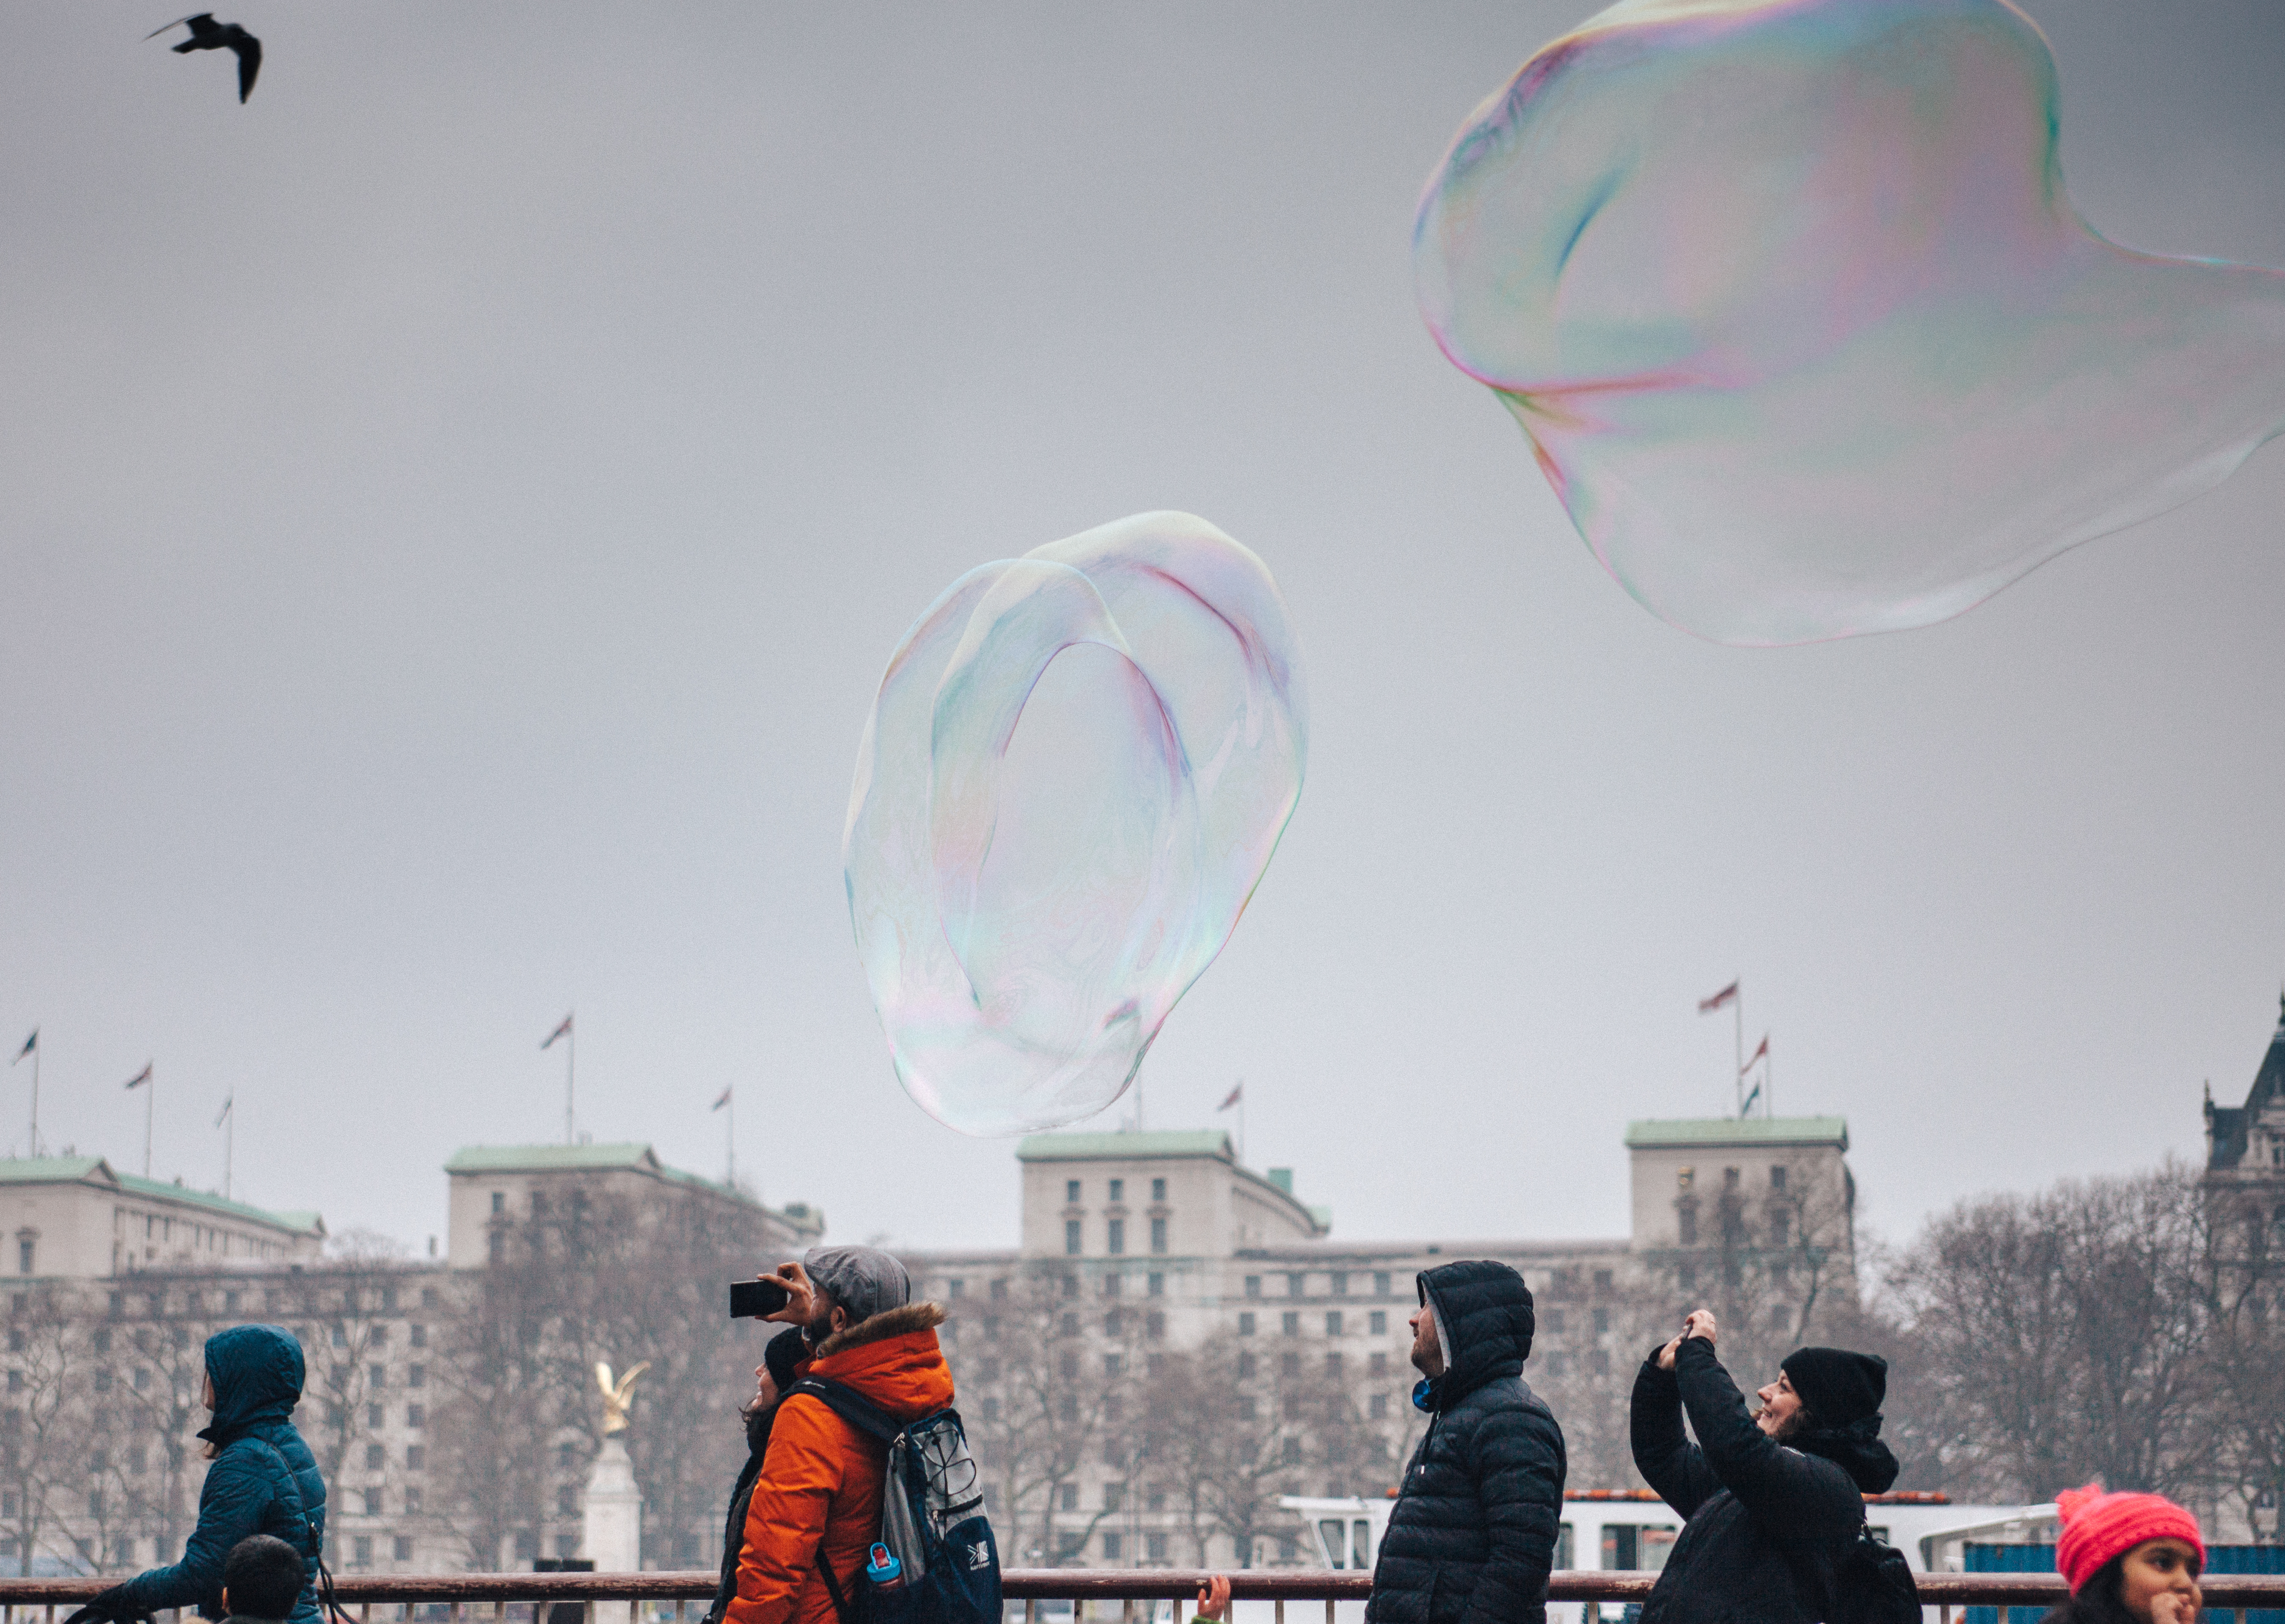
toy, atmosphere of earth